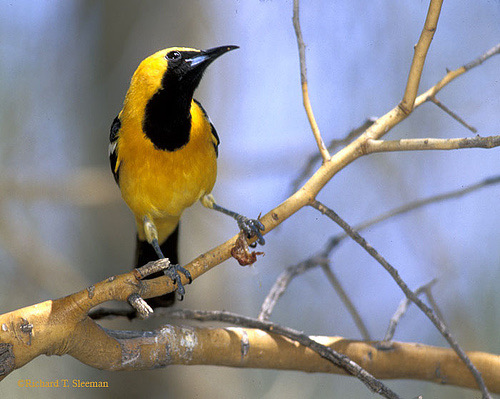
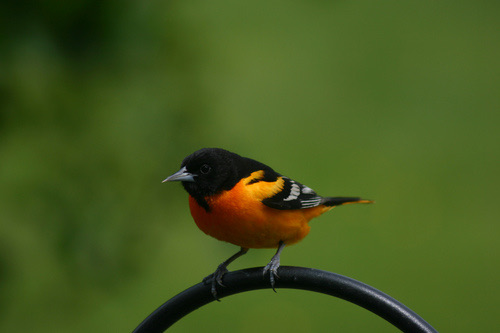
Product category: misc
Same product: yes